Tyldesley

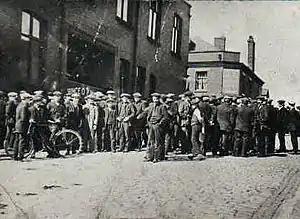
Miners outside the Miners Hall during the 1926 General Strike

After the railway was completed in 1864, coal mining became the dominant industry and the town was surrounded by collieries for more than 100 years until the industry declined after the Second World War. Bridgewater Collieries, Tyldesley Coal Company, Shakerley Collieries and Astley and Tyldesley Collieries were among the local mine owners. Gin Pit Colliery closed in 1955, Cleworth Hall in 1963, Nook two years later, and Mosley Common in 1968. Tyldesley Miners' Association, established in 1862, at the instigation of Robert Isherwood, built the Miner's Hall in 1893 and the Astley and Tyldesley Miner's Club opened at Gin Pit in 1927.